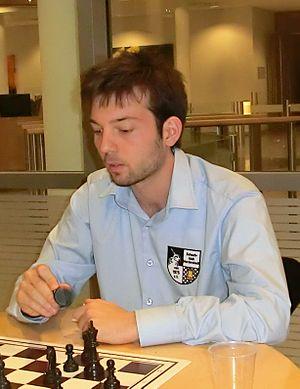
Iván Salgado López est un joueur d'échecs espagnol né le 29 mai 1991 à Orense. Grand maître international depuis 2008, il a remporté deux fois le championnat d'Espagne et la médaille de bronze au championnat d'Europe de blitz 2014 à Wroclaw. Lors de la coupe du monde d'échecs 2011, il fut éliminé au premier tour par Ernesto Inarkiev.